Yacht-Club von Deutschland

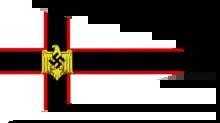
Burgee of the Yacht-Club von Deutschland

The Yacht-Club von Deutschland (YCvD), "Yacht Club of Germany", was a yacht club platform established in 1937 during Nazi rule in Germany.